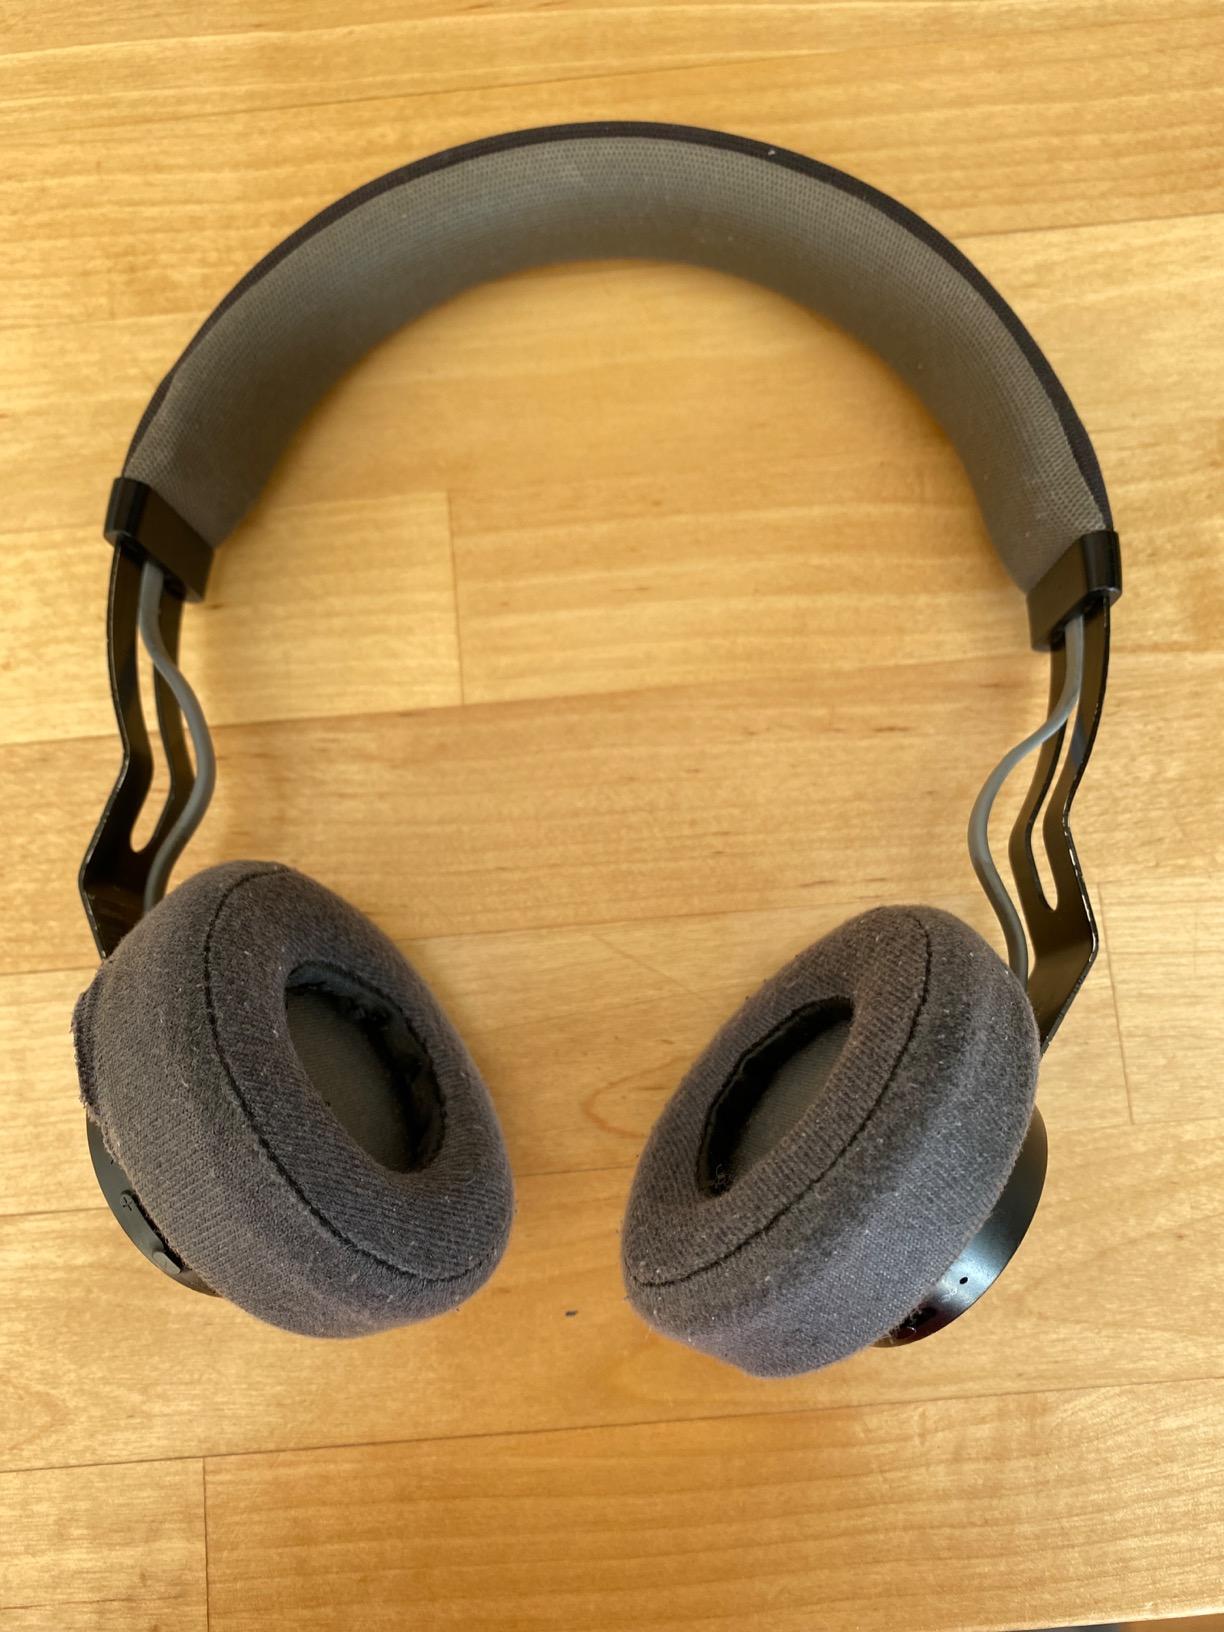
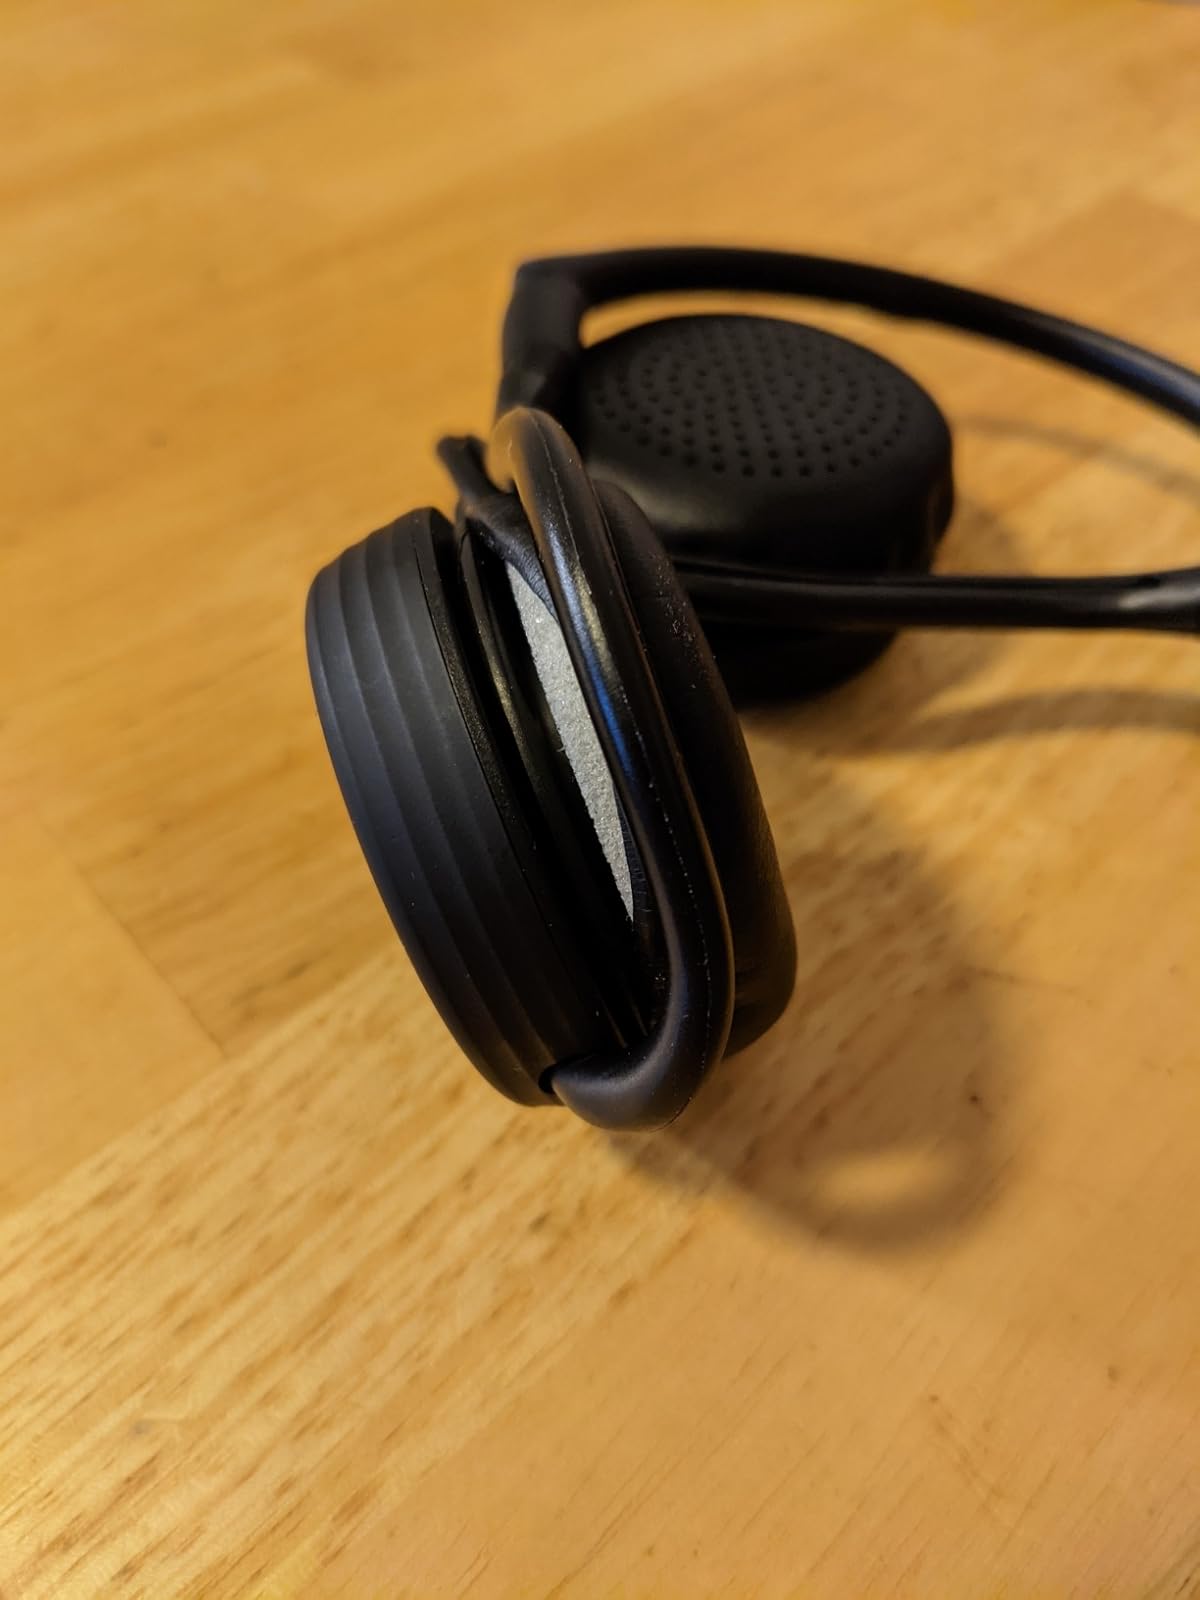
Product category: headphones
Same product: no